David J. Saposs

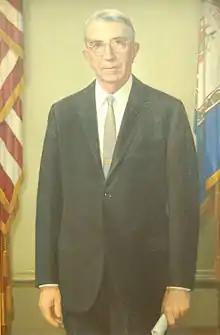
Saposs came under attack by the anti-union Democratic Representative Howard W. Smith (undated photo)

Later in 1935, Saposs joined the nascent National Labor Relations Board (NLRB). He quickly built a staff and began collecting information on the role labor unions played in interstate commerce and the social and economic impacts unions had. The research conducted under Saposs' leadership proved critical to winning over the Supreme Court of the United States, which held in "National Labor Relations Board v. Jones & Laughlin Steel Corporation", 301 U.S. 1 (1938) that the National Labor Relations Act (NLRA) was constitutional. However, Saposs' tenure at the NLRB proved short. Although it had once supported the NLRA, the American Federation of Labor (AFL; which supported craft unionism) became convinced that the Board and its staff (including Saposs) were more supportive of the industrial unionism of its competitor, the Congress of Industrial Organizations. The AFL allied with anti-union Democratic Representative Howard W. Smith to attack the National Labor Relations Board. Saposs was a leader among anti-communist leftists. He had even been surreptitiously assessed by members of the Communist Party USA for membership, and rejected as a prospect. He had also tried to expose those individuals at the Board who he felt were communists. But Smith and others attacked Saposs as a communist, and the United States Congress defunded his division and his job on October 11, 1940.